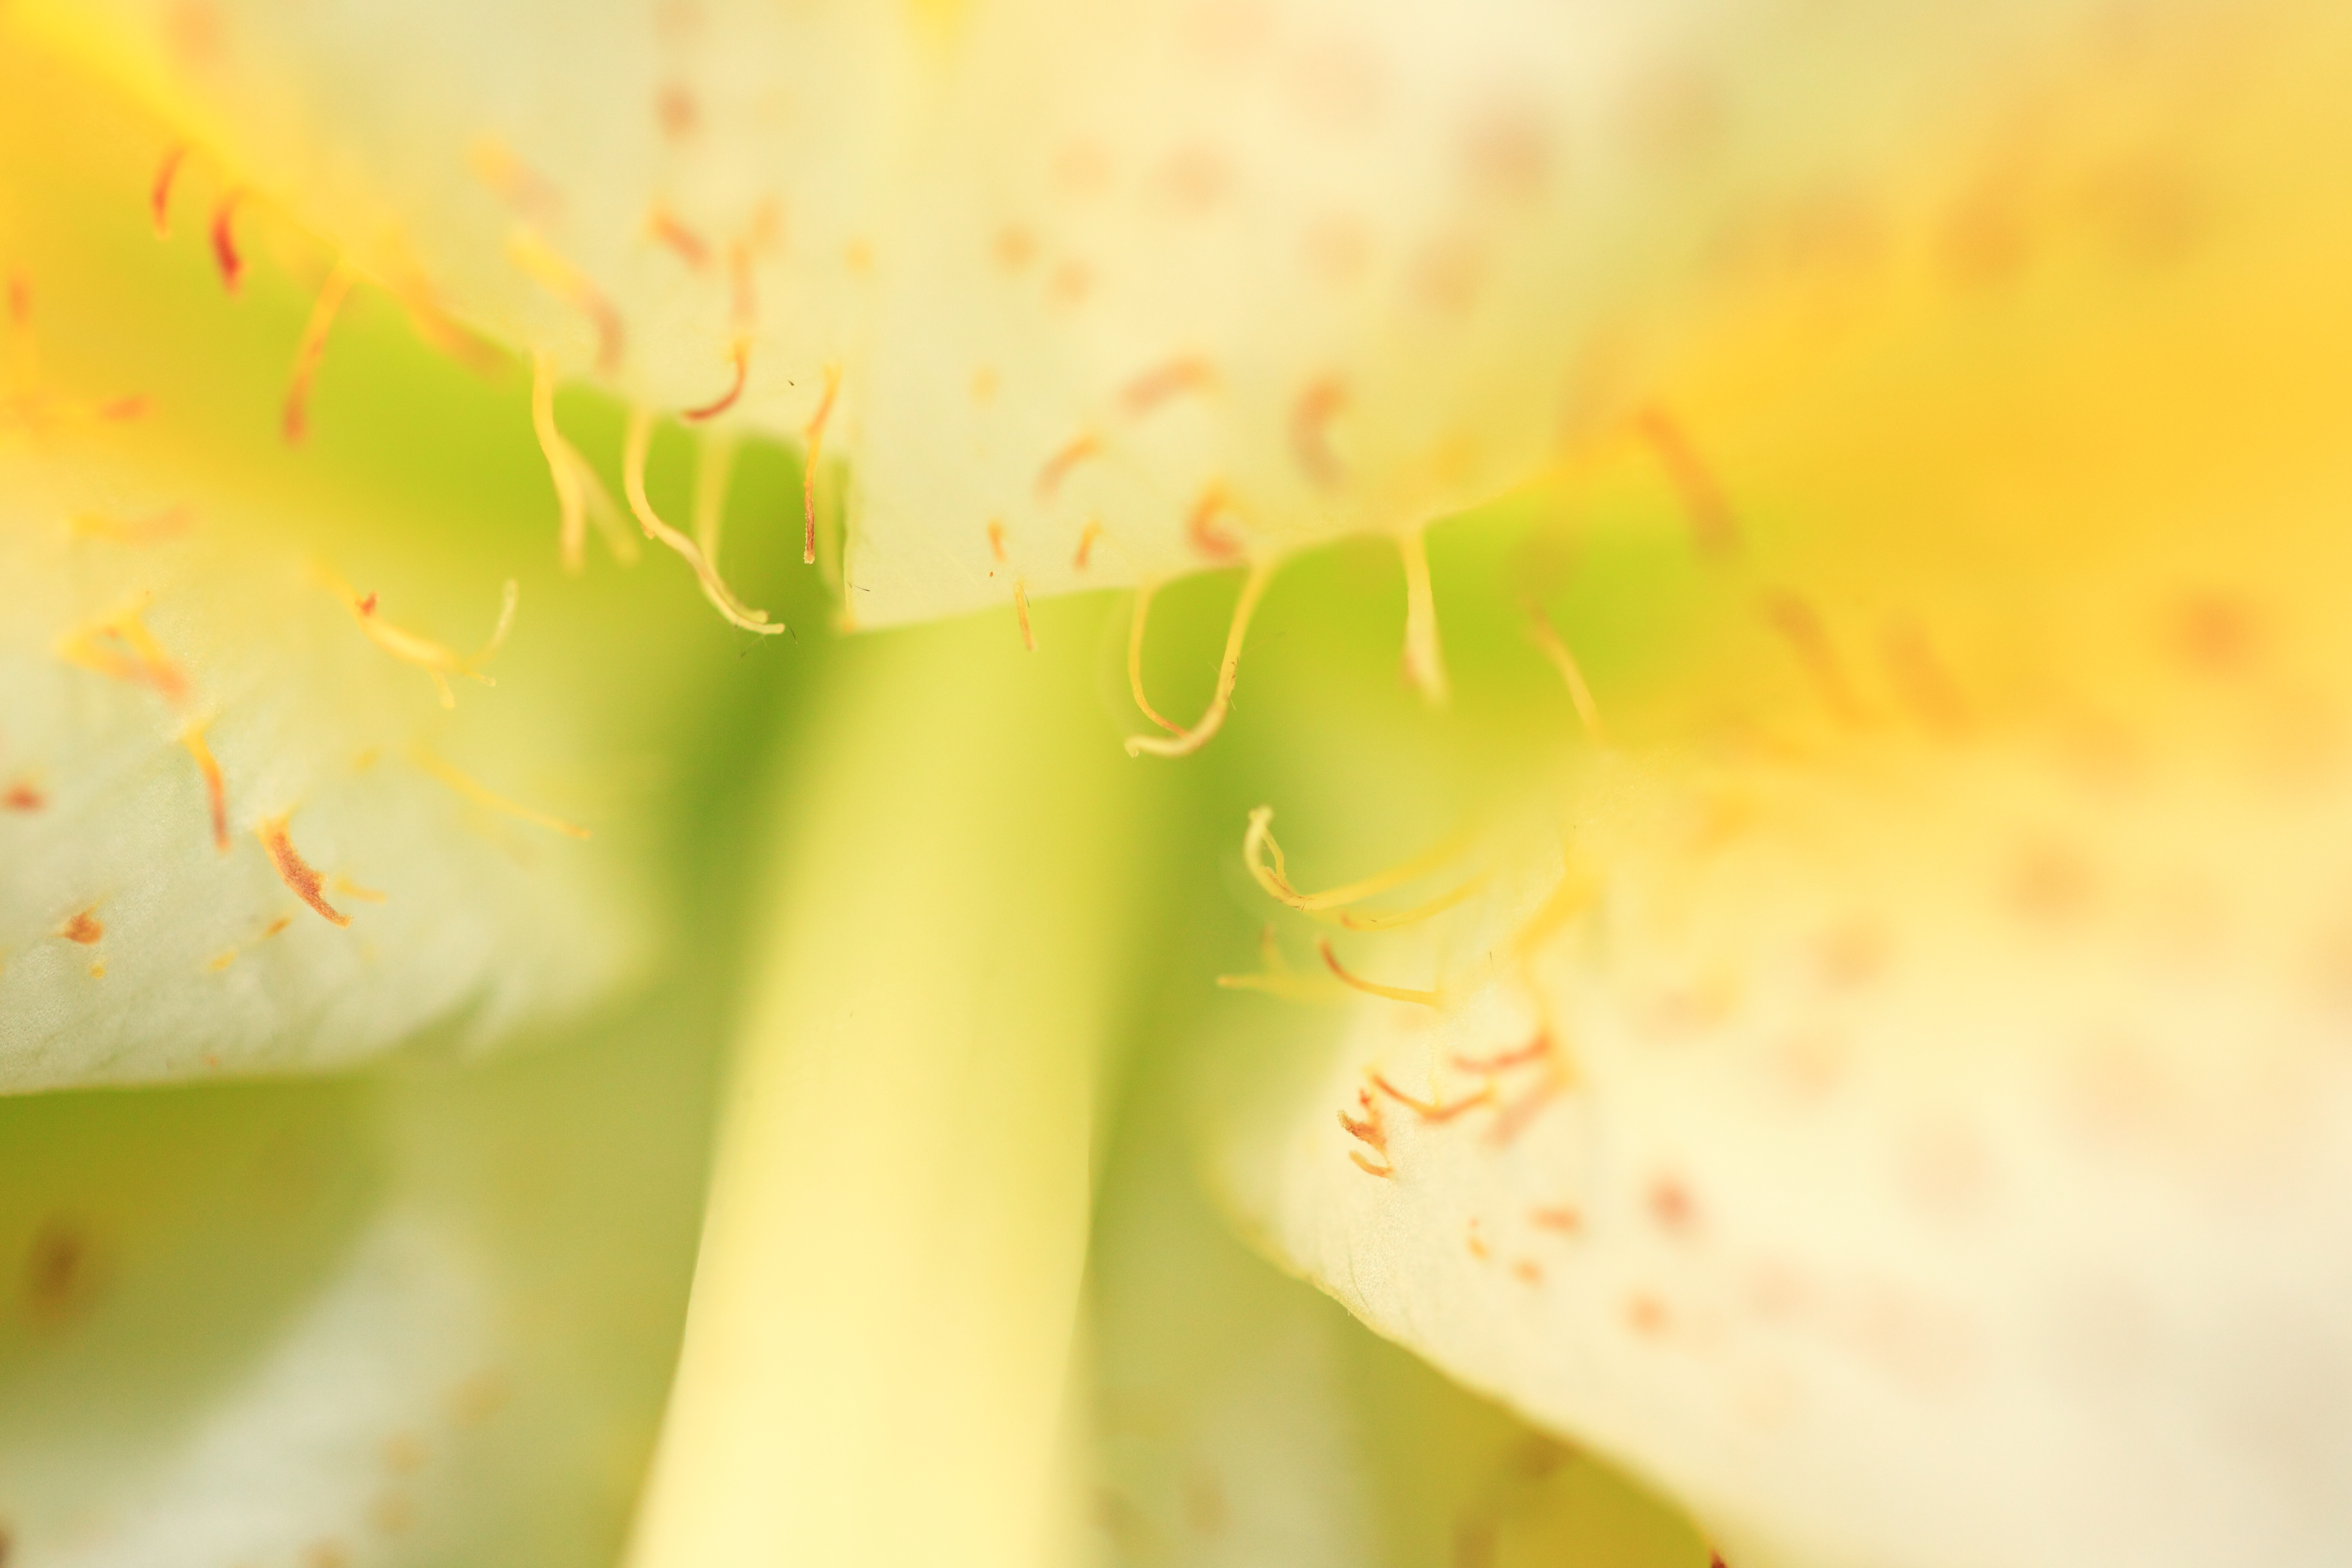
nature, branch, blossom, plant, photography, sunlight, leaf, flower, petal, pollen, green, high, botany, yellow, flora, close up, 5d, hires, lily, markii, hi, res, resolution, lilium, auratum, goldbanded, macro photography, plant stem